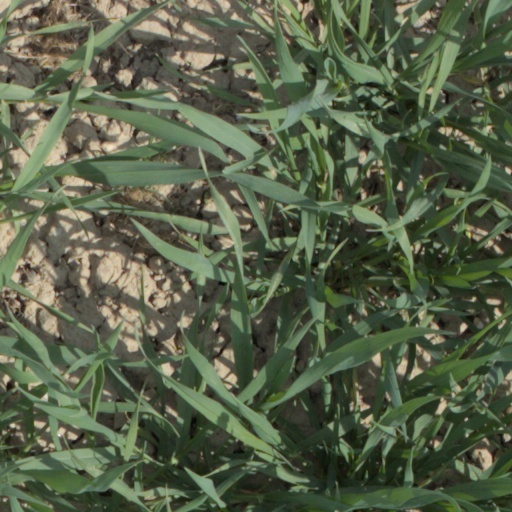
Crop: wheat